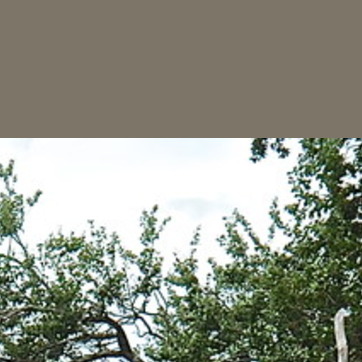
Material: sky